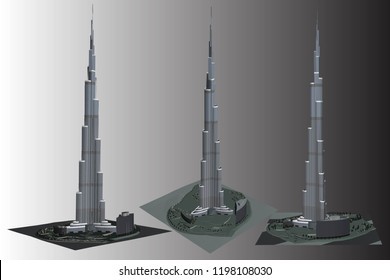
Landmark: Burj Khalifa